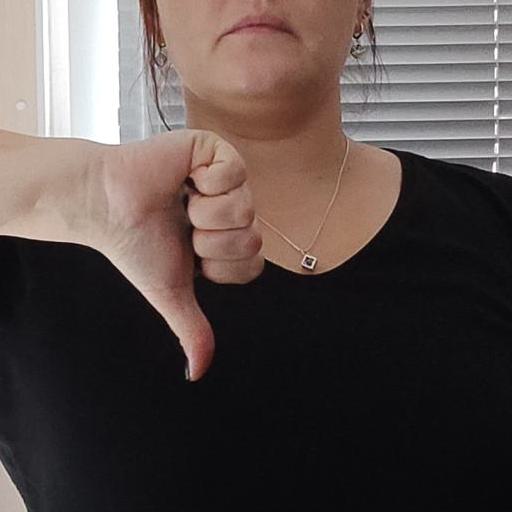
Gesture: dislike